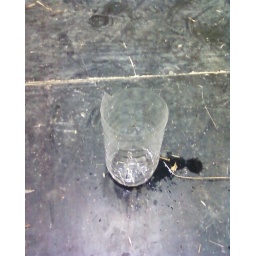
Placed to catch the water from the leak in the roof